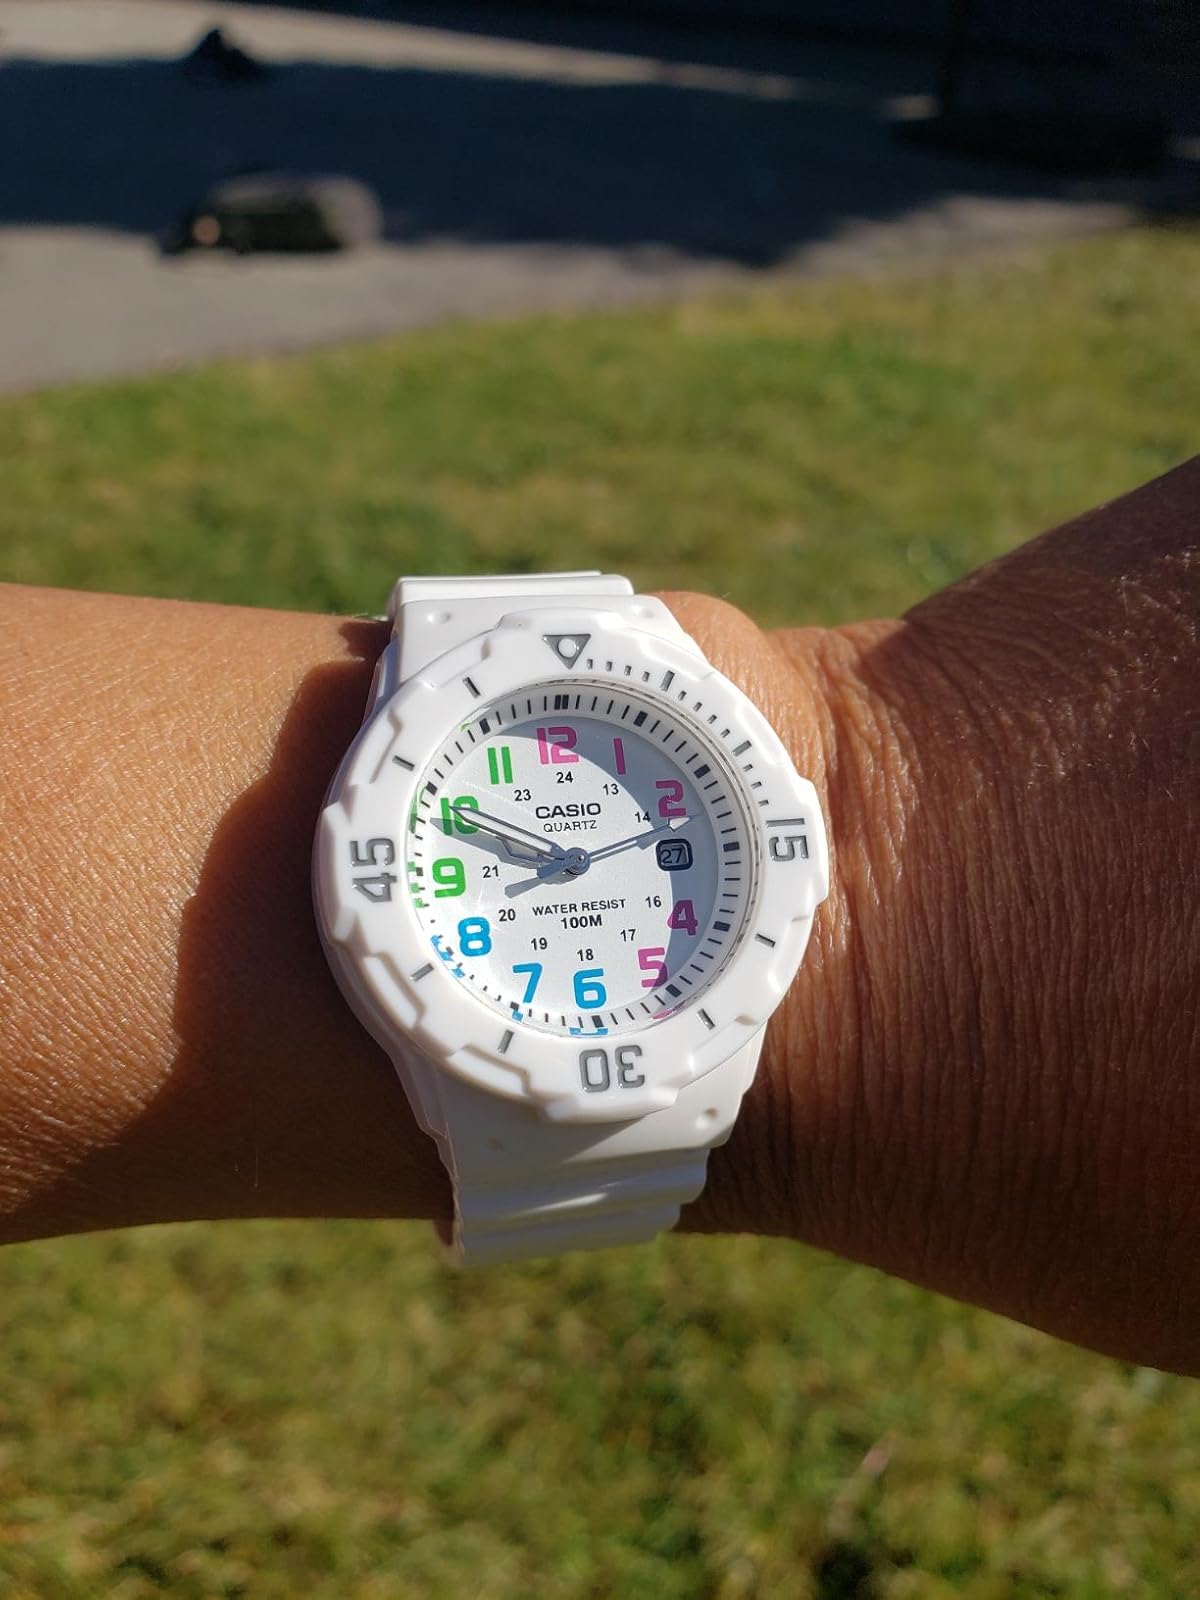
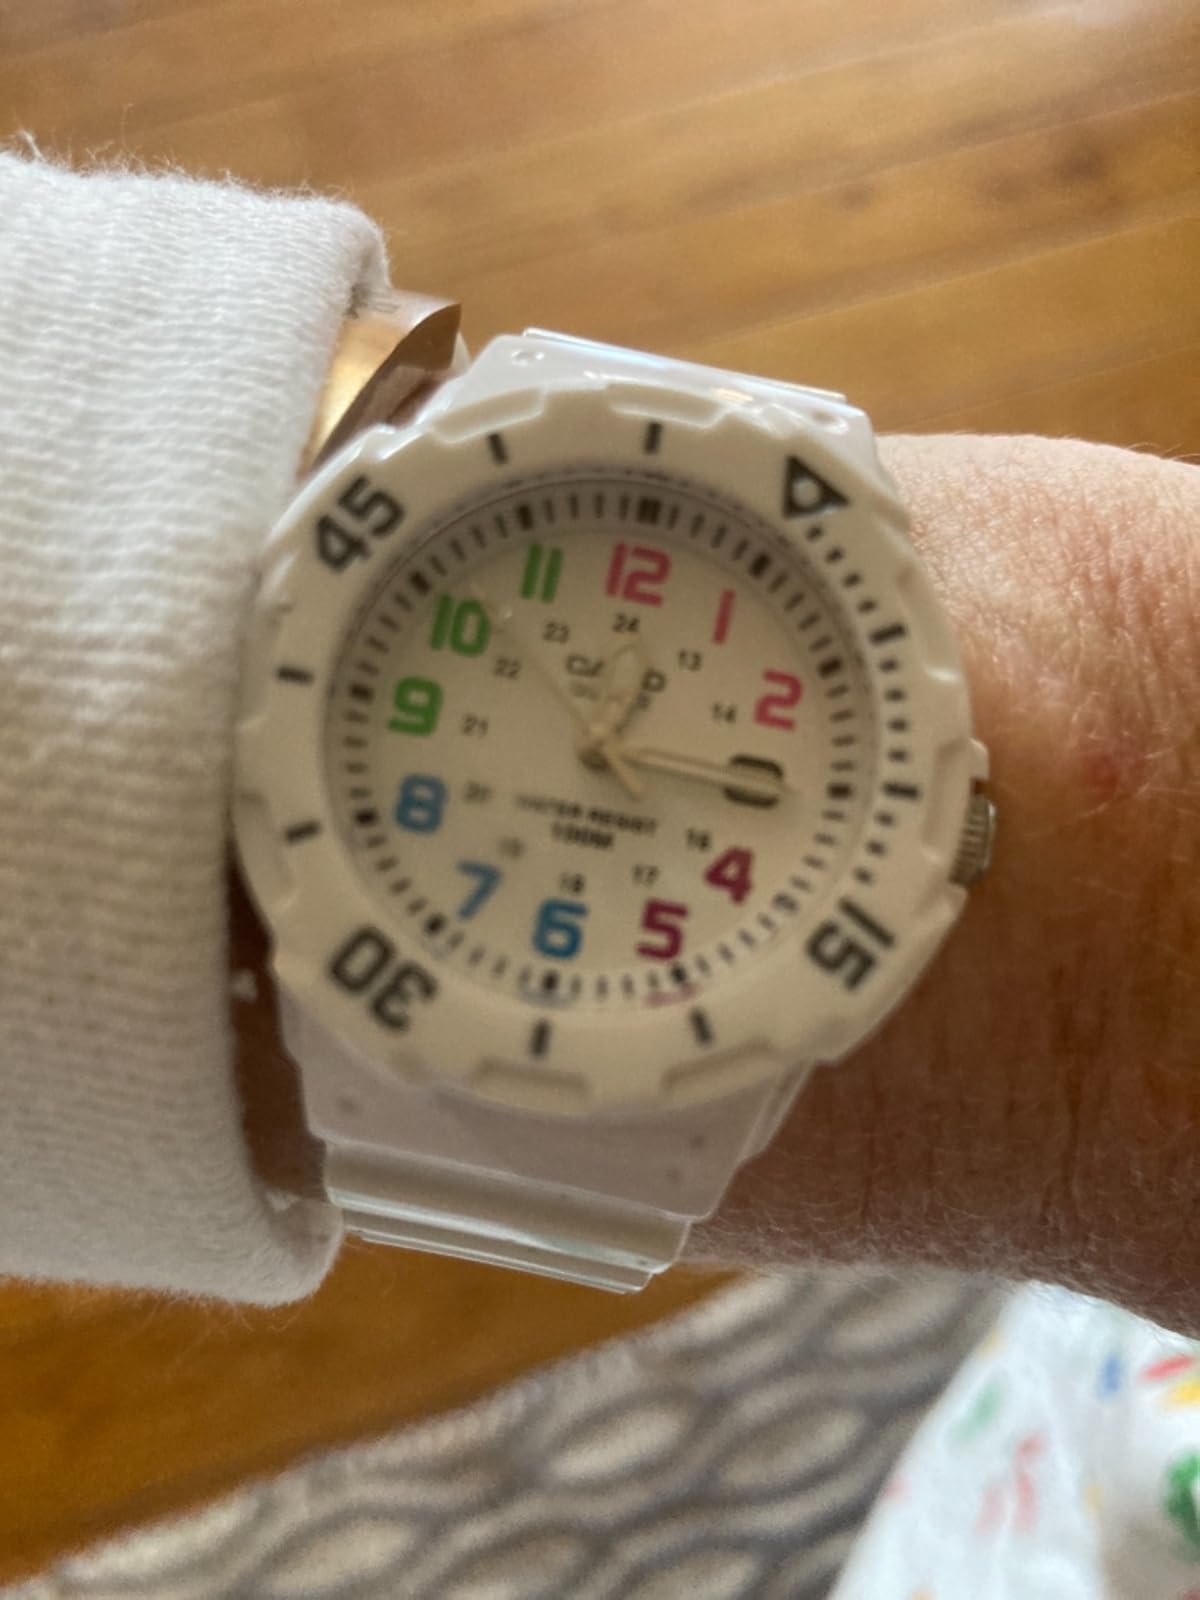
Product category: accessories_watch
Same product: yes